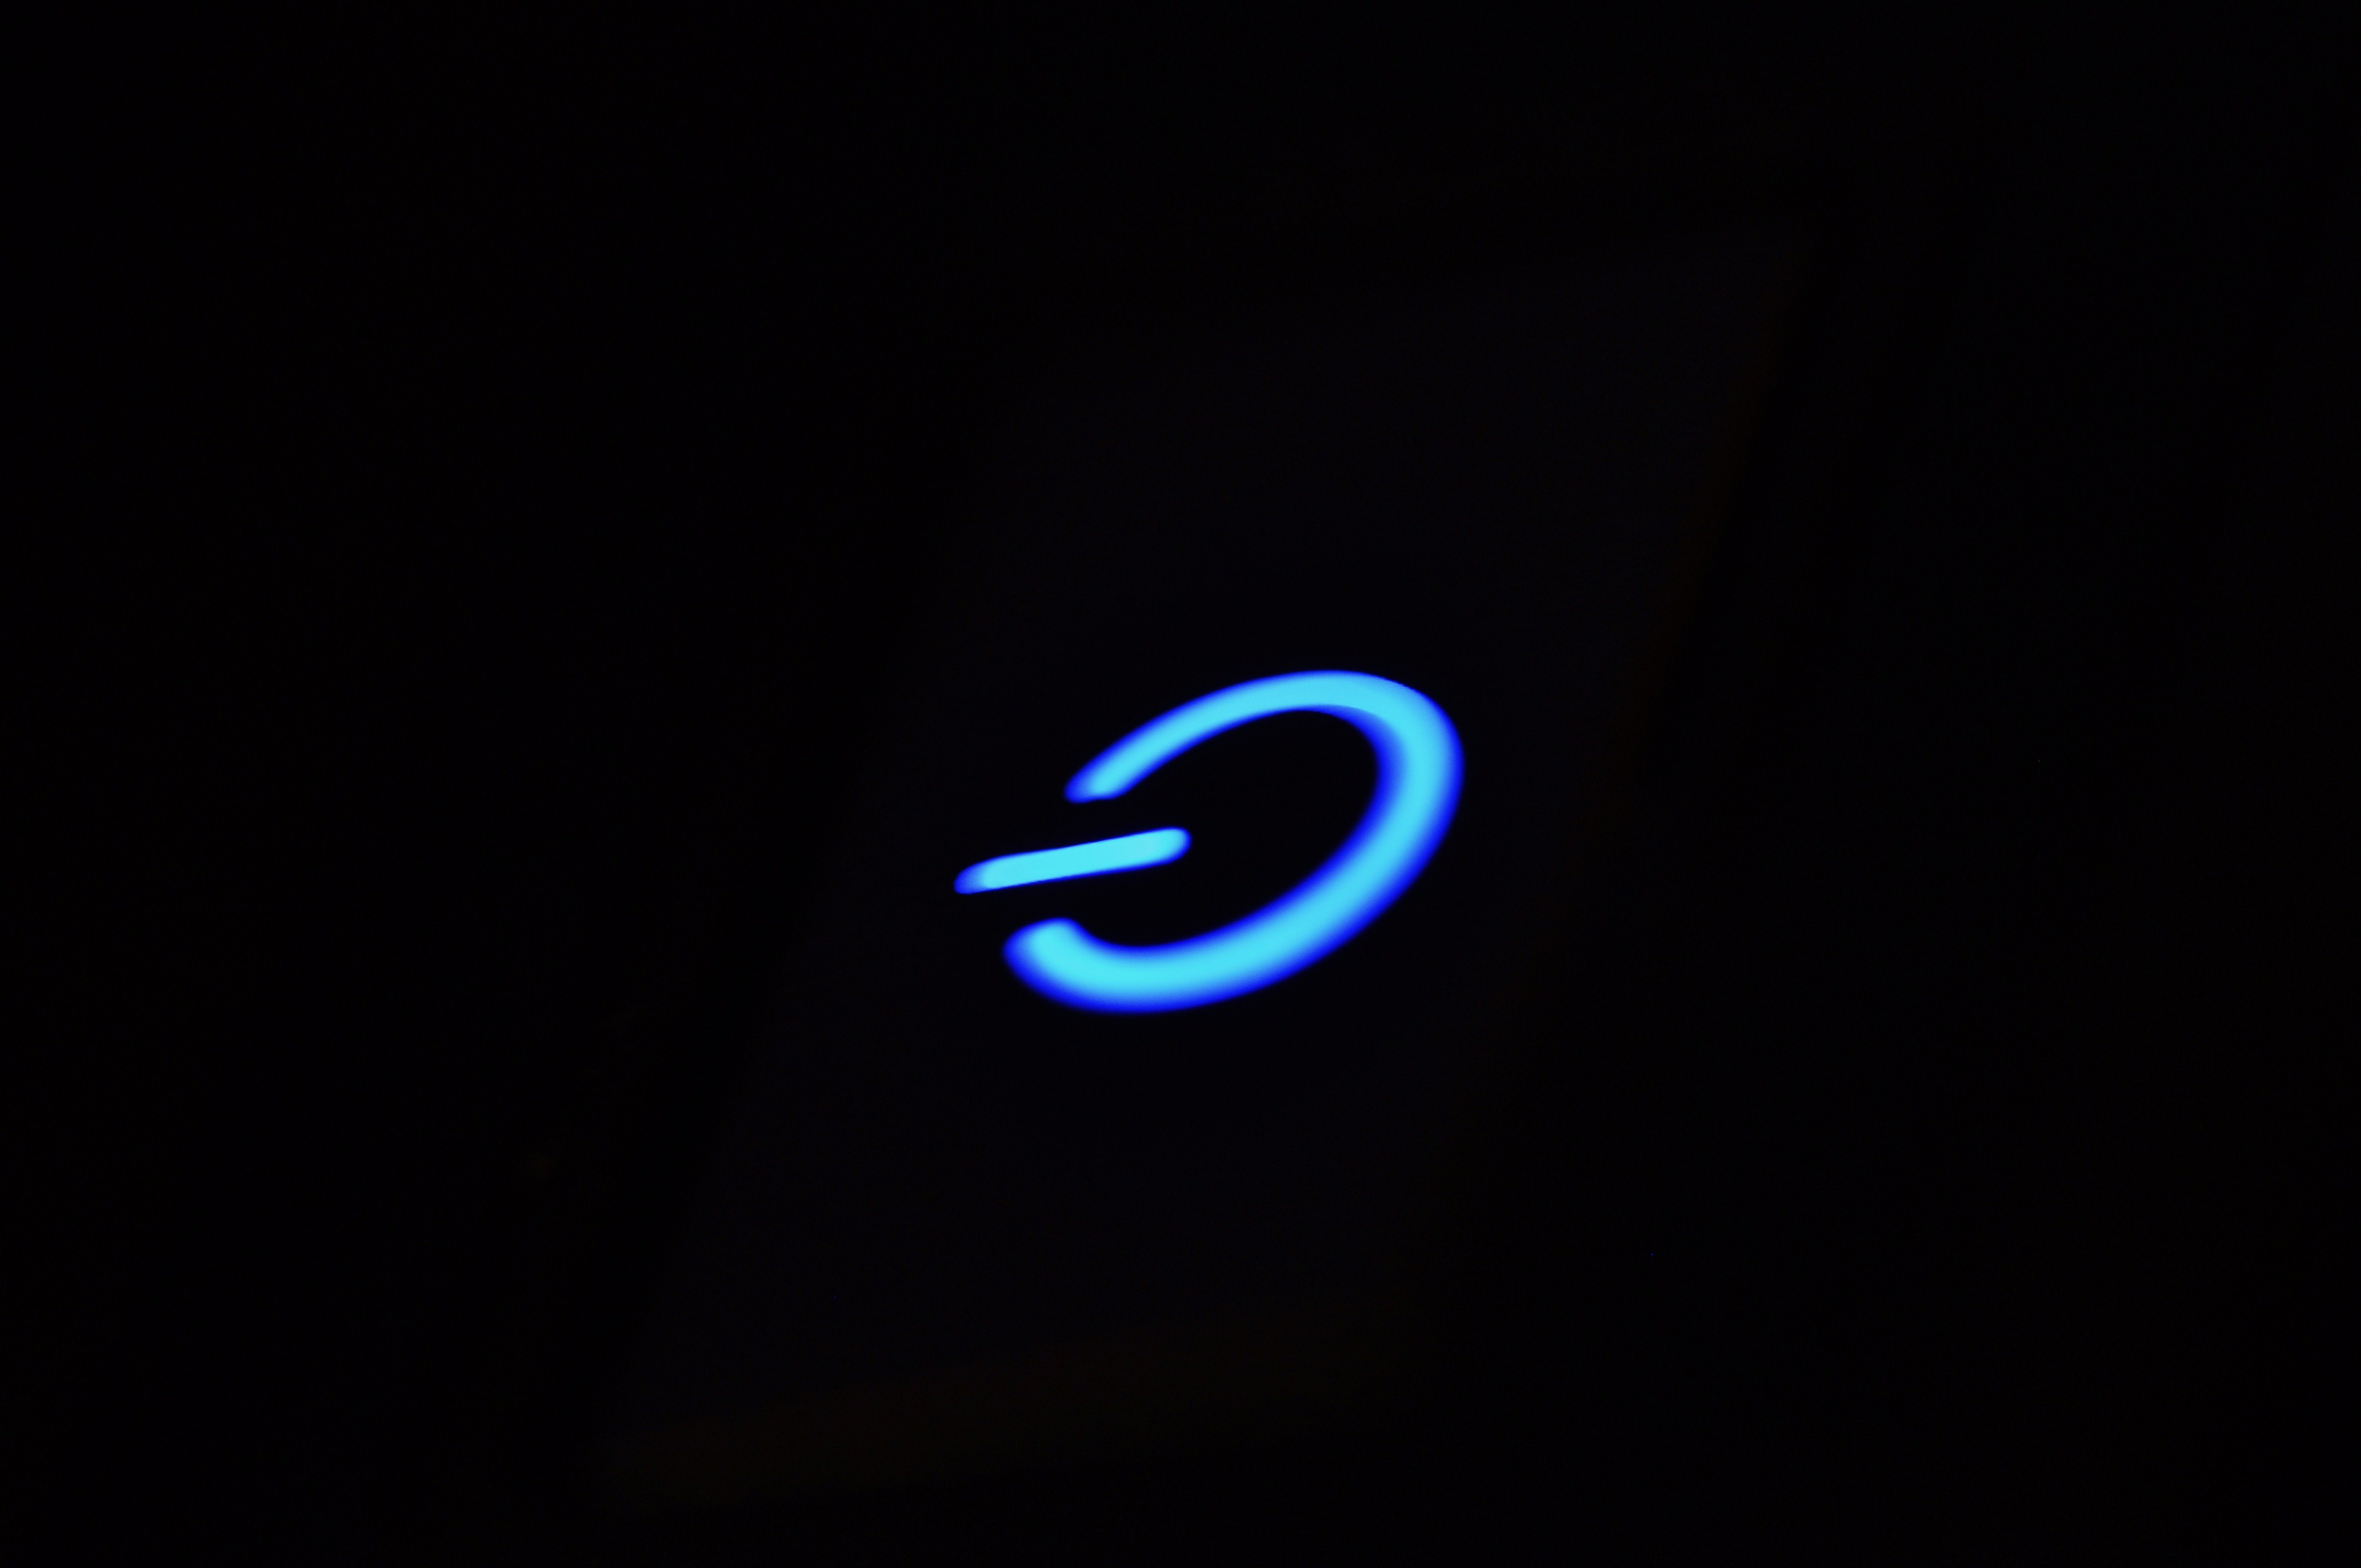
number, line, symbol, darkness, rest, black, circle, energy, font, power, logo, at, symbols, screenshot, off, turn on, turn off, computer wallpaper